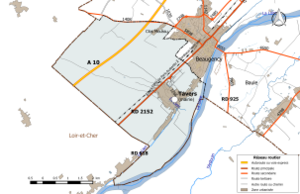
Carte du réseau routier de la commune de fr:Tavers.
Tavers est une commune française, située dans le département du Loiret en région Centre-Val de Loire.